Scissorfight

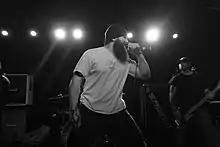
Scissorfight performing in 2017

Scissorfight is a four-piece American stoner metal band from Portsmouth, New Hampshire.